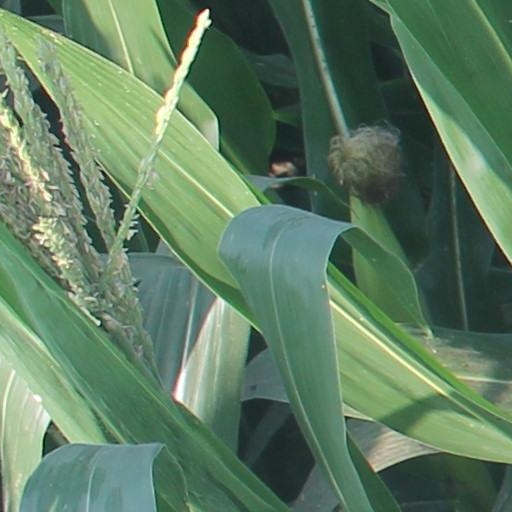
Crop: maize; corn